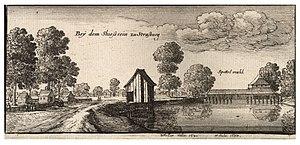
Un stand de tir est un espace aménagé pour tirer en toute sécurité avec une arme à feu ou une arme à air comprimé, généralement sur des cibles fixes. Il est utilisé pour l'entraînement dans le cas des forces armées et de police, ou pour la pratique du tir de loisir et sportif.